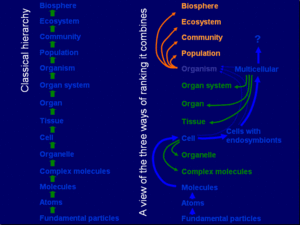
En biologie, la théorie de la sélection multi-niveaux, ou sélection multipolaire défend l’idée que la sélection naturelle est une résultante de plusieurs composantes appelées “unités de sélection”. Après la théorie de l’évolution selon le naturaliste britannique Charles Darwin, centrée sur l’individu, d’autres scientifiques ont développé différentes échelles d'interprétation de la sélection naturelle. Les interactions entre les différentes unités de sélection se traduisent par une dynamique d’où peuvent émerger des conflits.